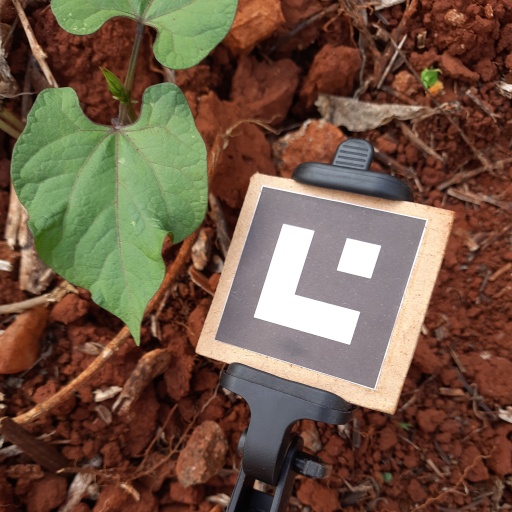
Observations: wavy surface, no eating holes, under cloudy sky